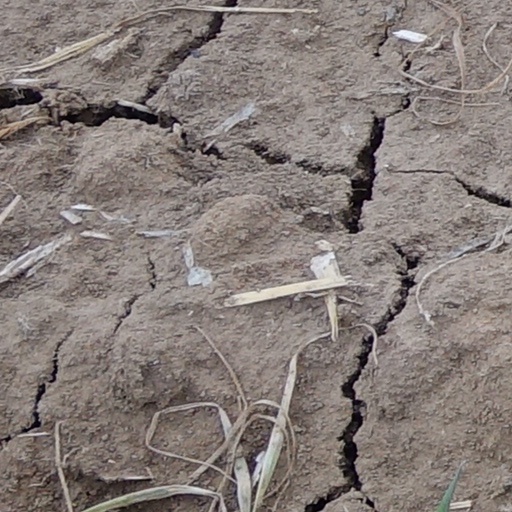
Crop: wheat